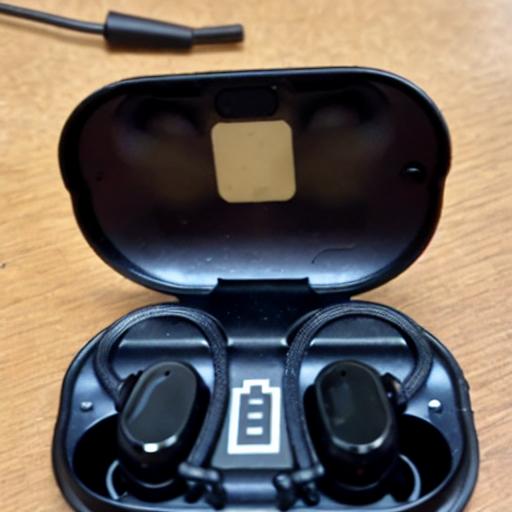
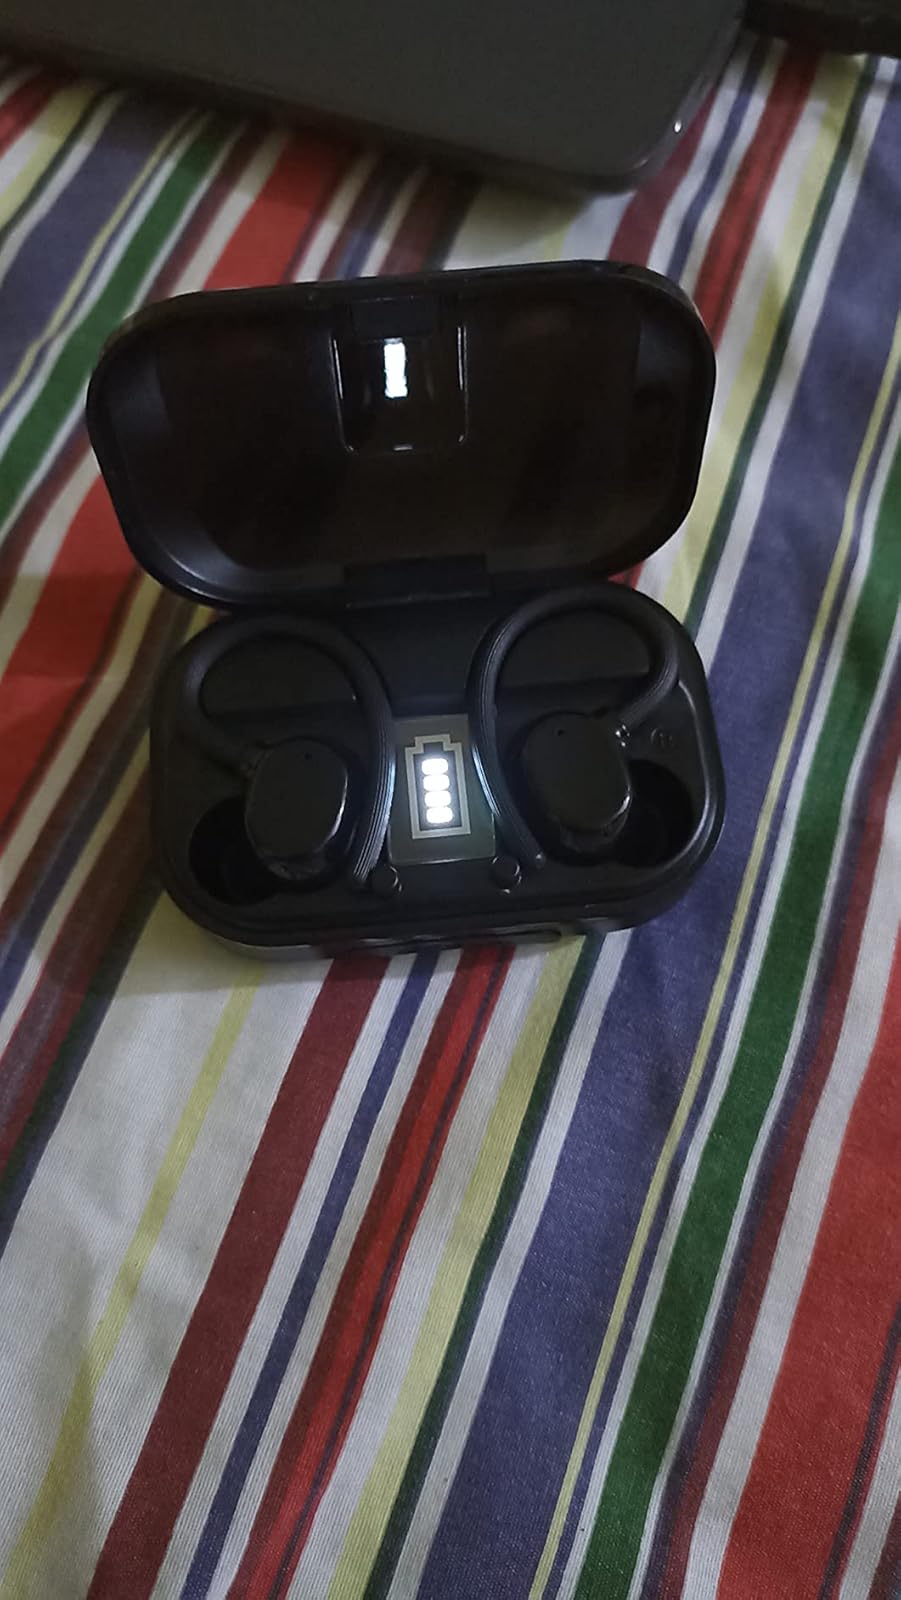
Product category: earbuds
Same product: no